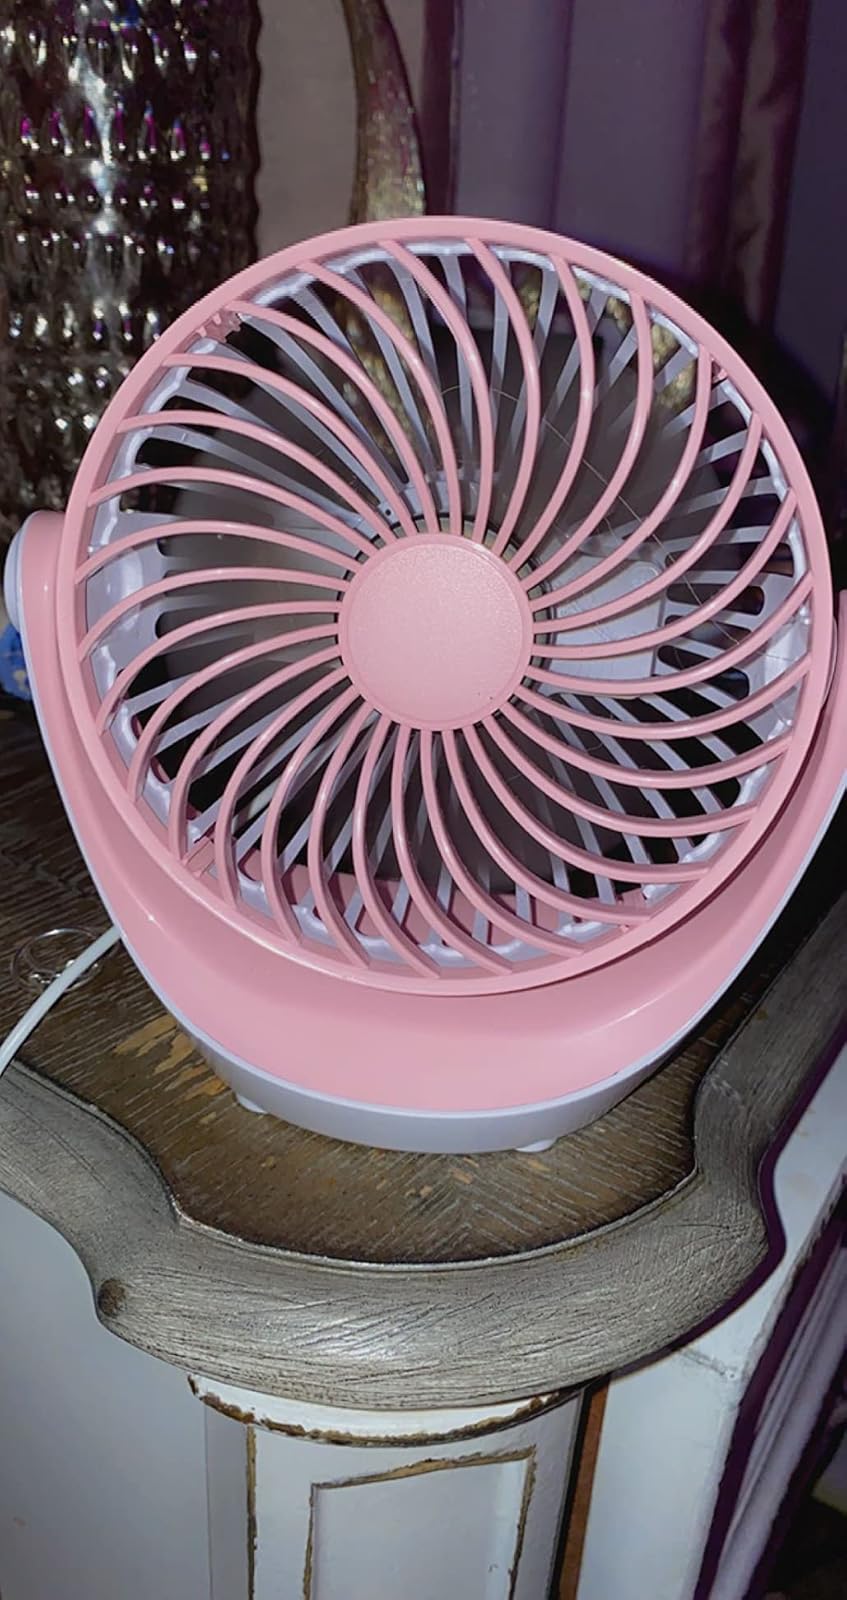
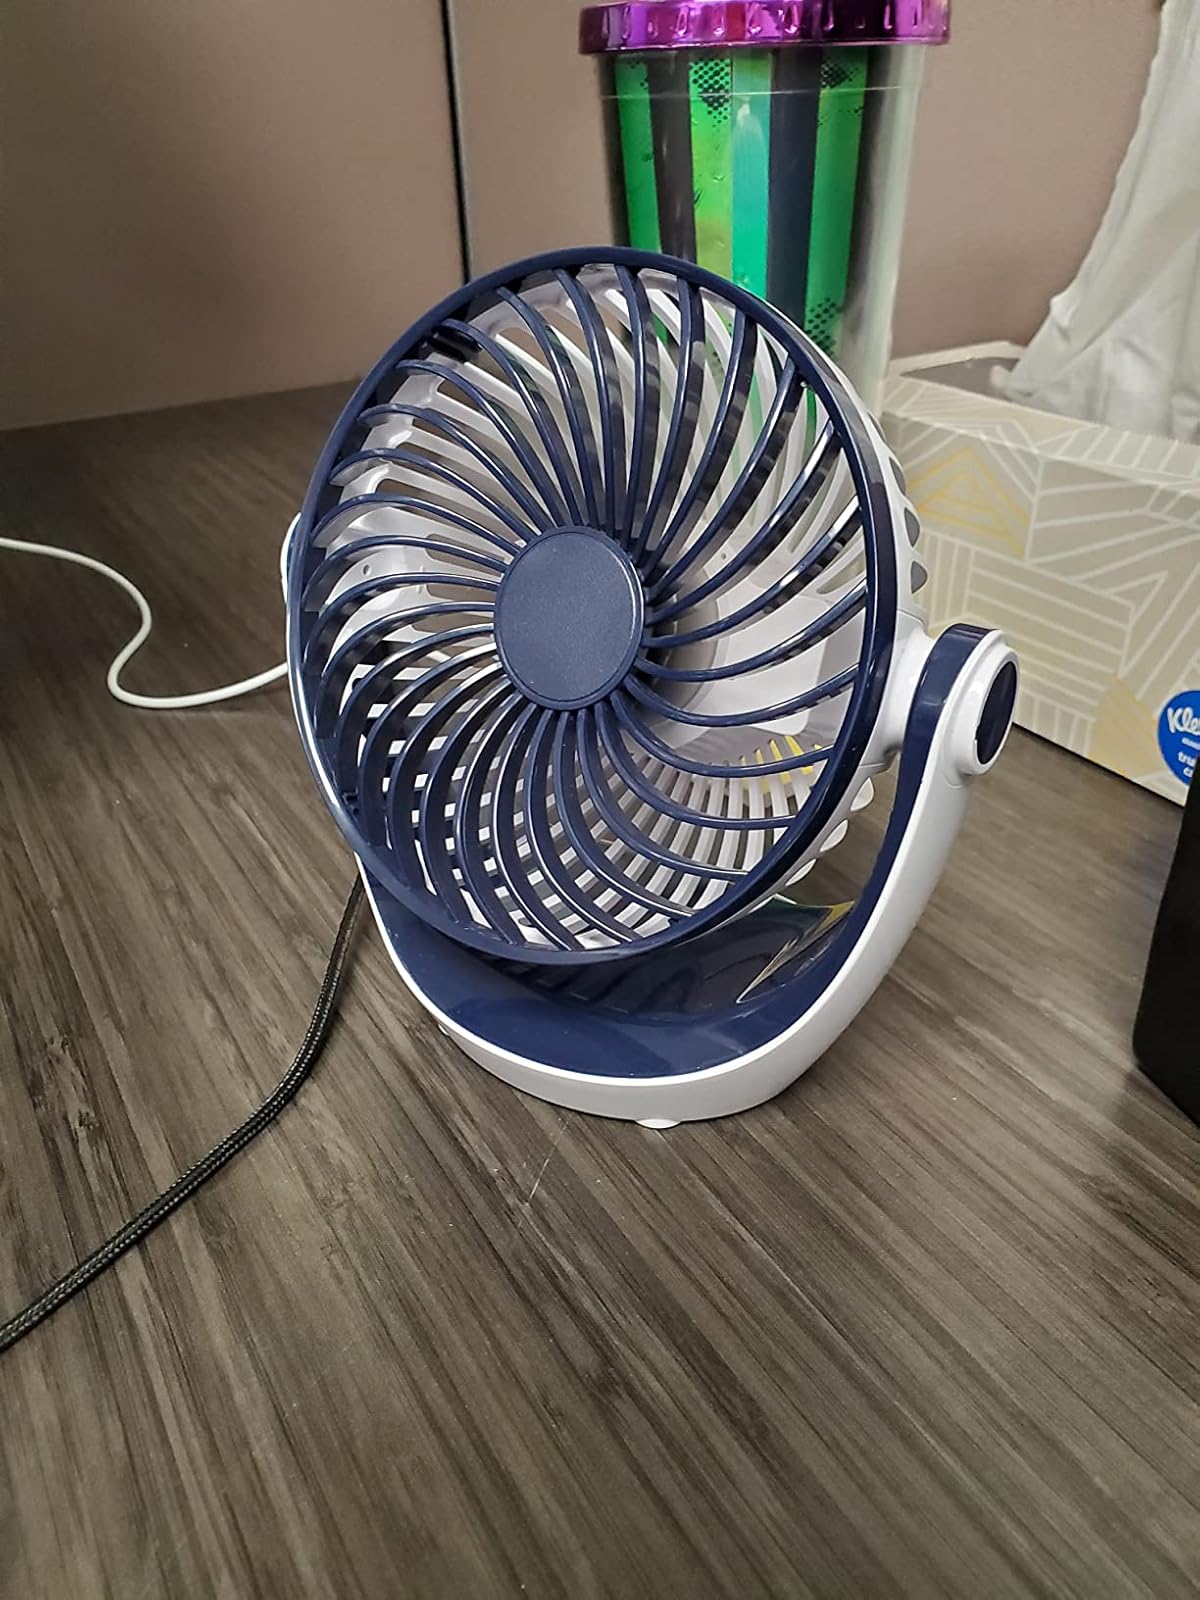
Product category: fan
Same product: no